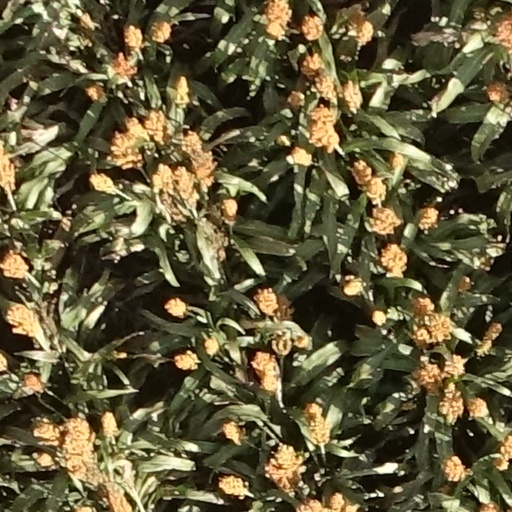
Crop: sorghum